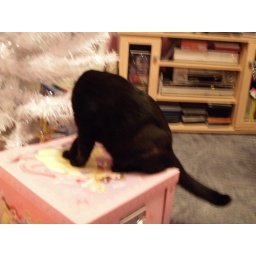
A little ball of fur in a box